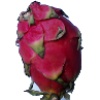
Label: red_pitahaya